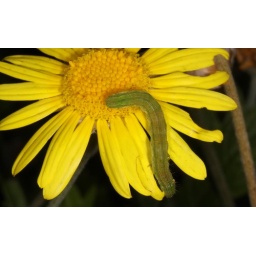
Green grub in yellow flower